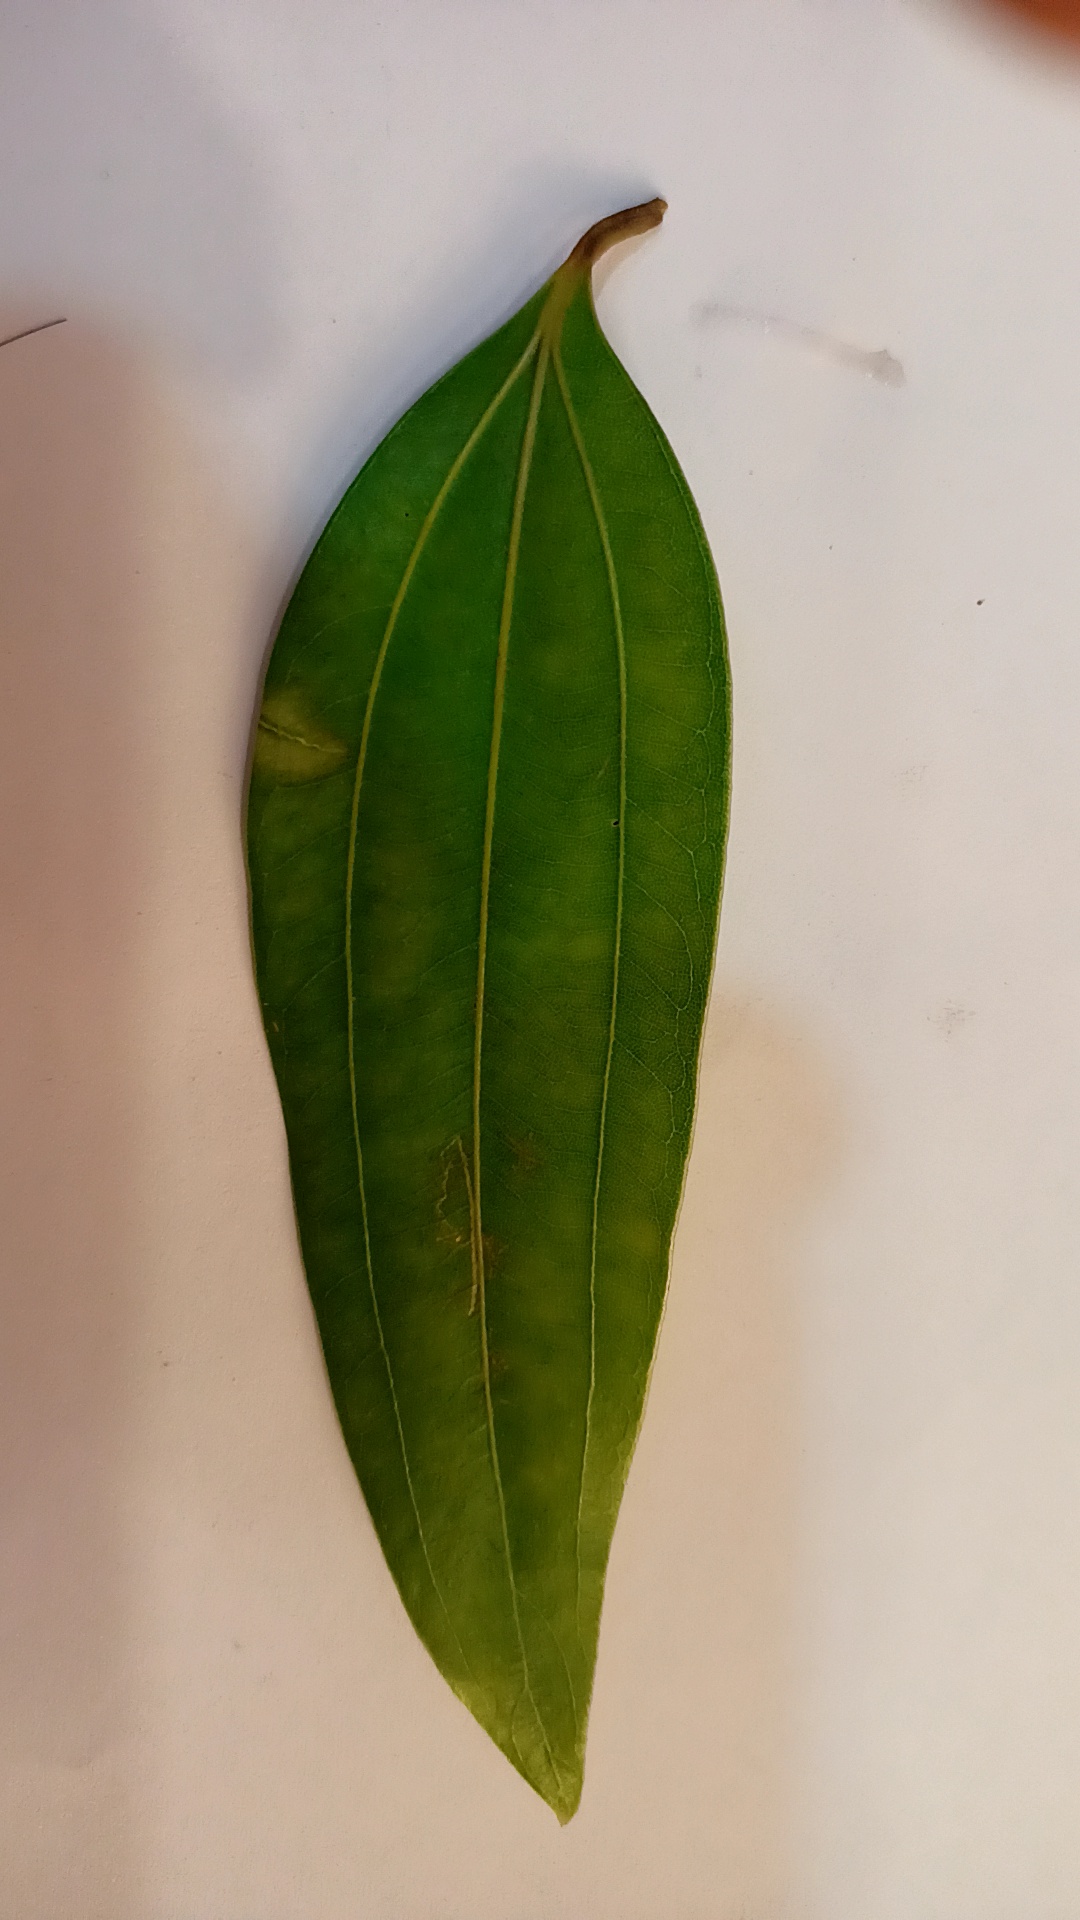
Label: Healthy